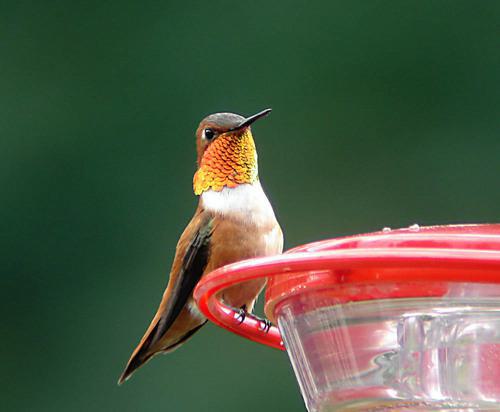
A photo of a rufous hummingbird